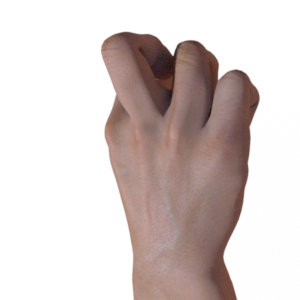
Label: rock